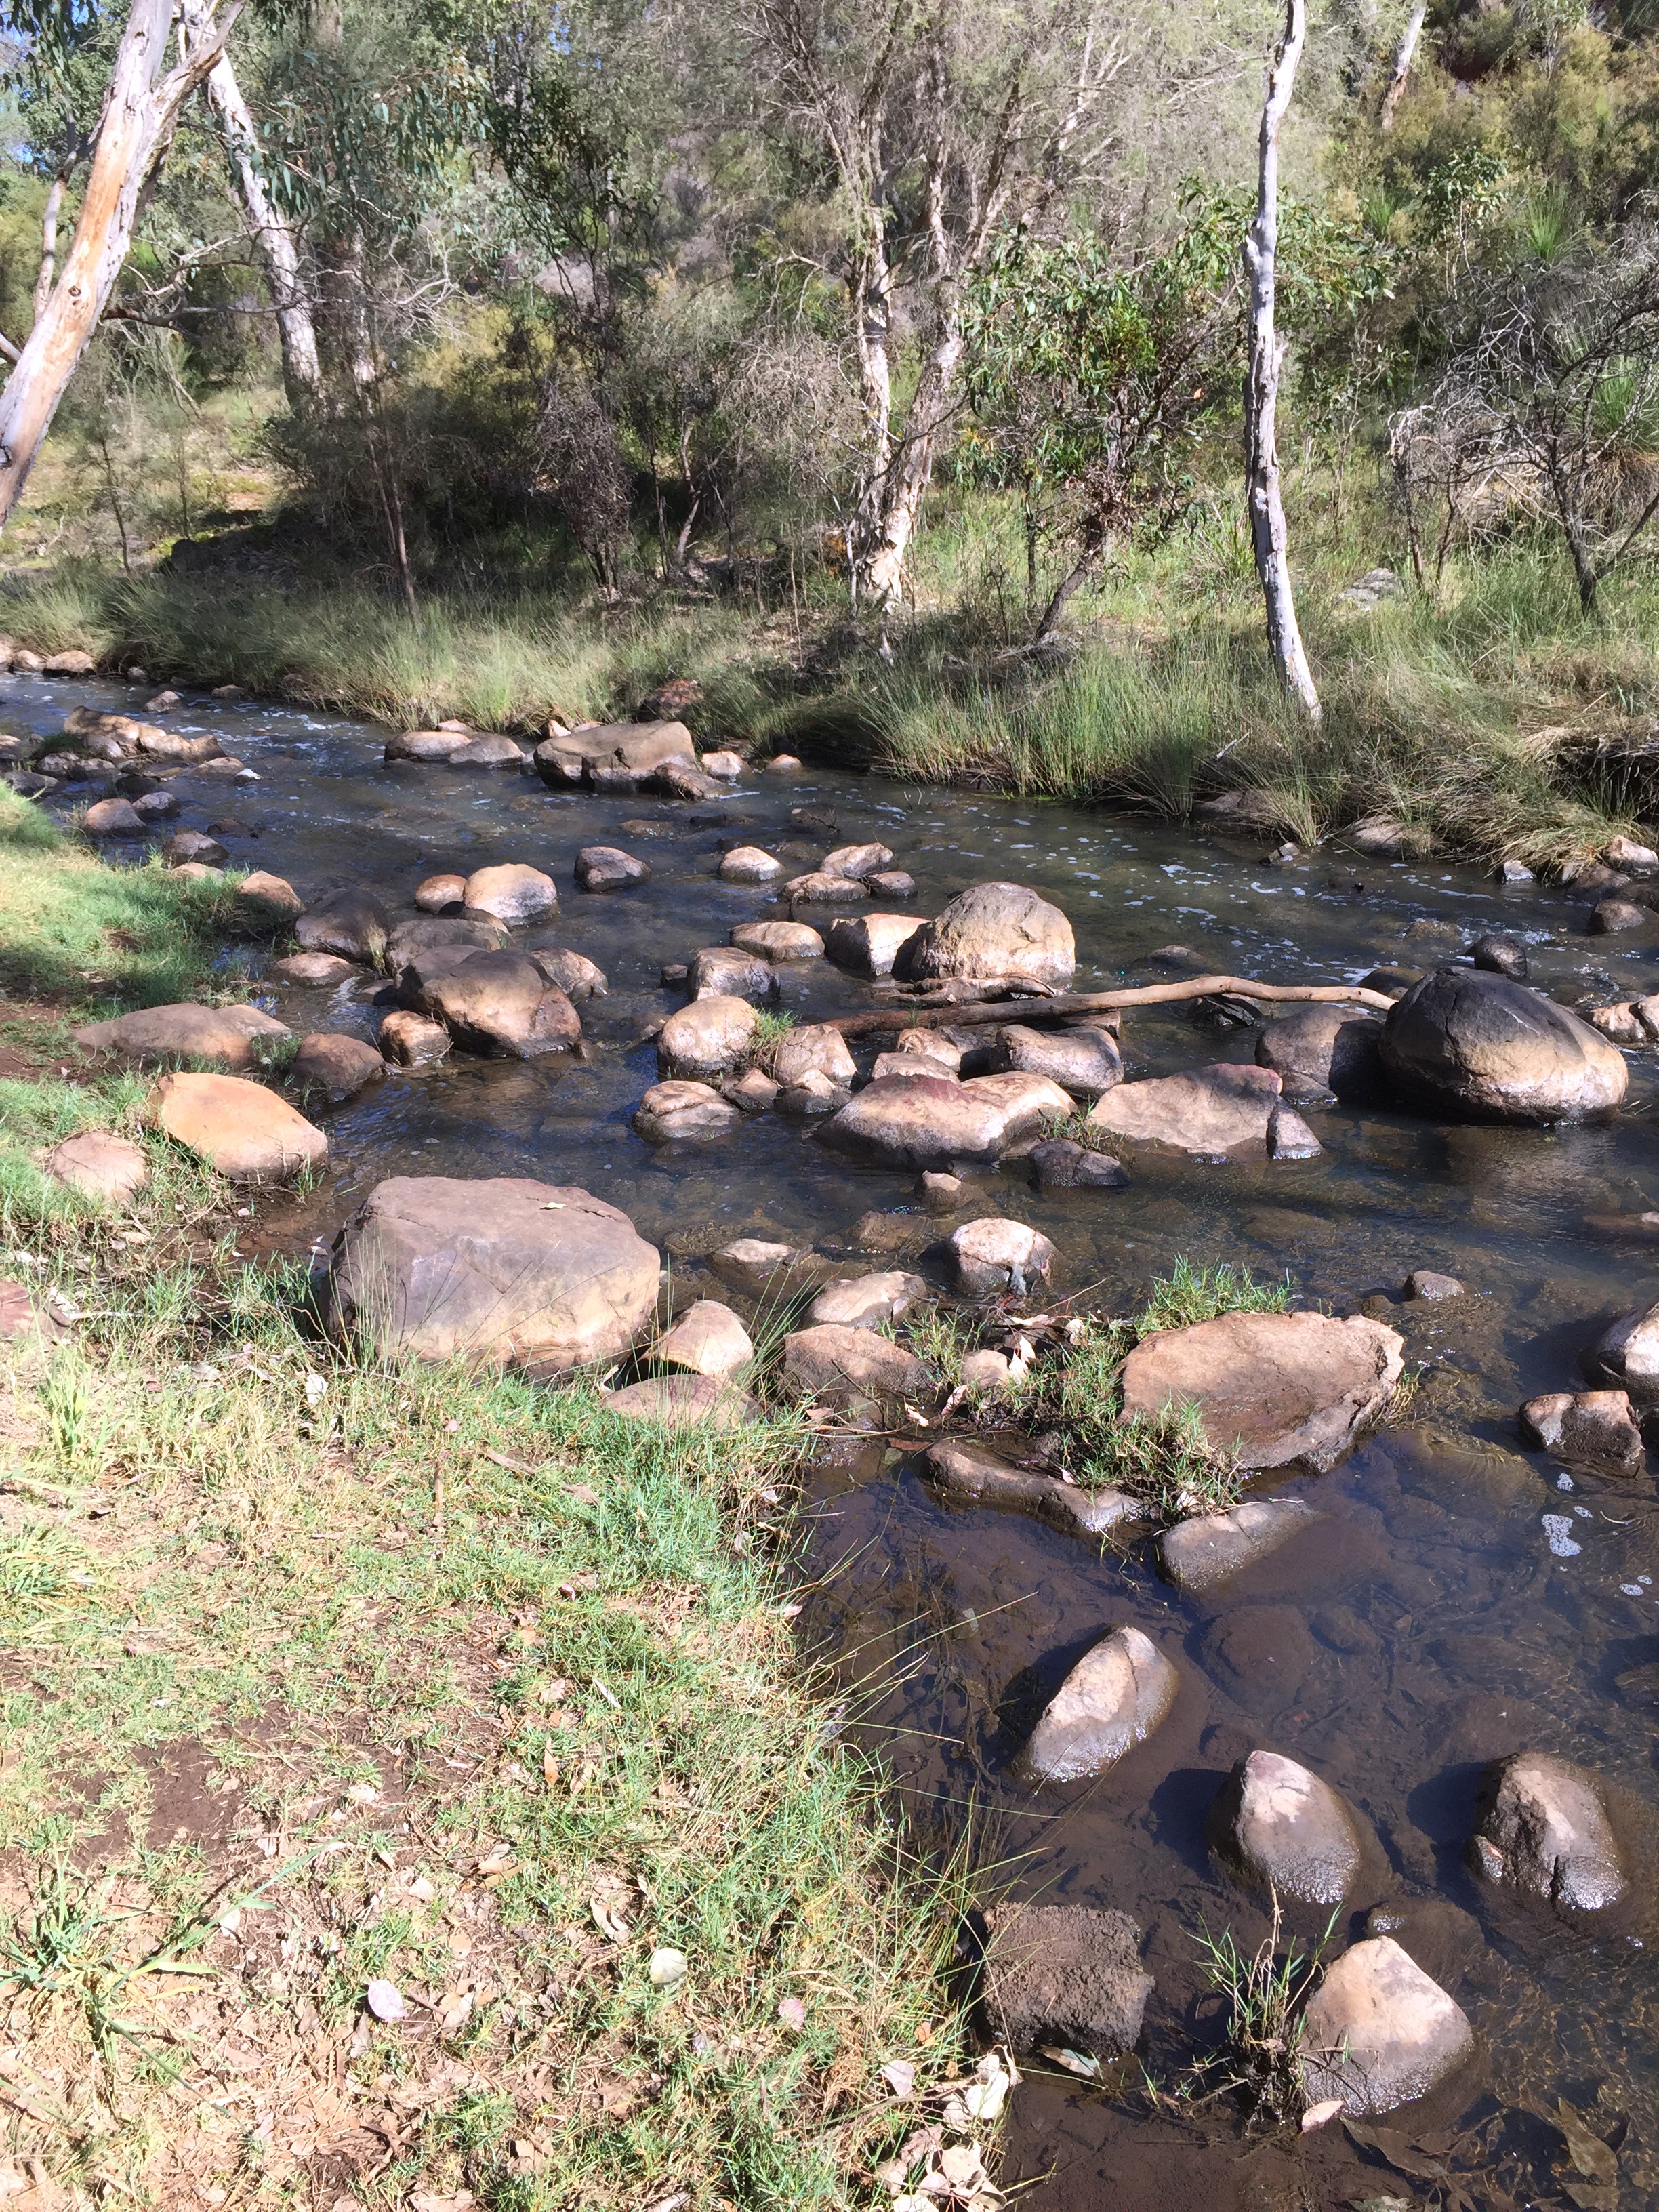
landscape, nature, rock, creek, wilderness, trail, river, pond, environment, stream, brook, tranquil, scenic, trees, australian, gum, stones, background, geology, ravine, boulder, scene, woodland, stream bed, perth, nature backgrounds, geological phenomenon